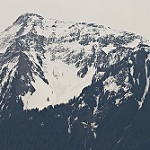
Label: mountain